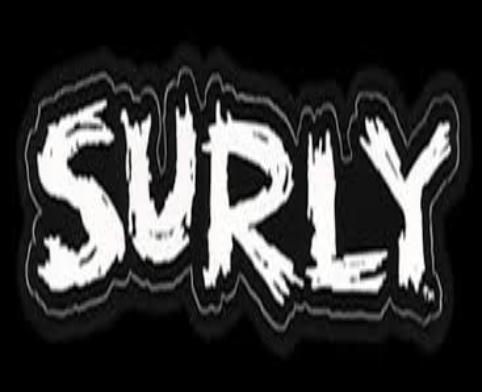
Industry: Sports